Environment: lab
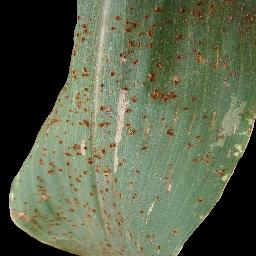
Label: common_rust